Milicz

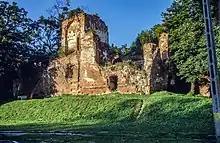
Ruins of Milicz Castle

Upon the death of Polish Duke Bolesław III Wrymouth in 1138, Milicz became part of the Polish Duchy of Silesia, ruled by Duke Bolesław I the Tall from 1163, and was the seat of a castellany. The citizens received town privileges in 1245. In 1294 the area was conquered by Duke Henry III of Głogów and from 1313 belonged to the Silesian Duchy of Oels (Oleśnica), which itself became a Bohemian fiefdom in 1329. In 1358 the Wrocław bishops finally sold their Milicz estates to the Piast duke Konrad I, whose successors had a Gothic castle built. In 1432, the town was attacked by the Hussites. The Oleśnica dukes held the town until in 1492 the line became extinct and the duchy was finally seized as an expired fief by the Bohemian Crown. In 1494 King Vladislas II of Bohemia granted Milicz to his chamberlain Sigismund Kurzbach, who installed the autonomous Silesian state country of Milicz and Żmigród "(Trachenberg)". The Milicz part was acquired by the Maltzan noble family in 1590.